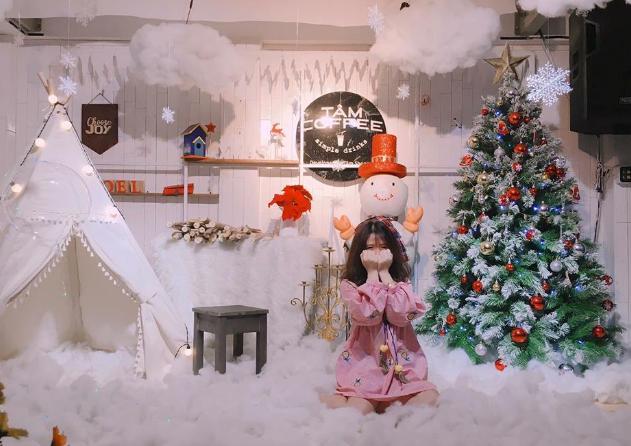
có một cô gái đang ngồi ở giữa những mảng bông màu trắng